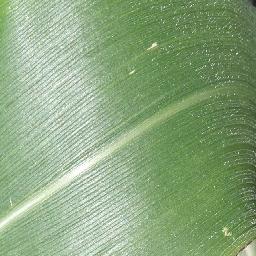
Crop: corn
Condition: (maize)_healthy